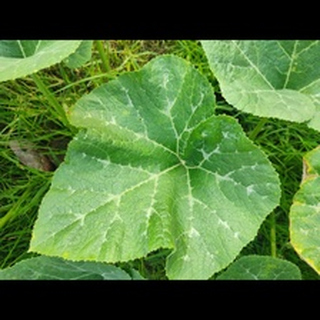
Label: pumpkin_bacterial_leaf_spot